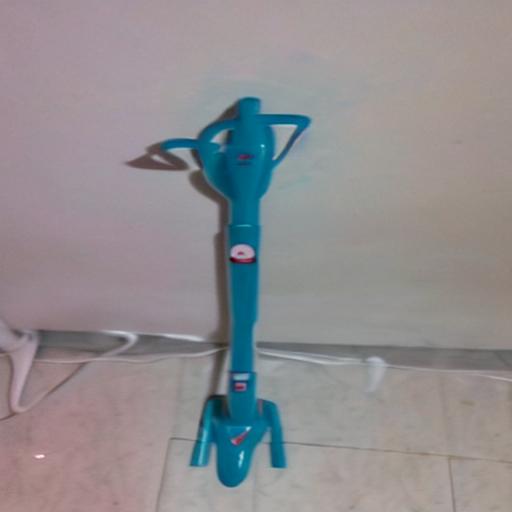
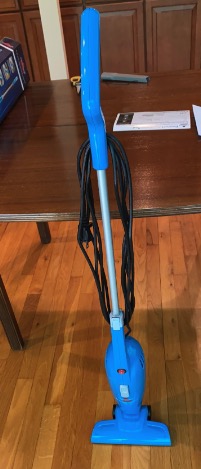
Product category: items_vacuum
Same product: no